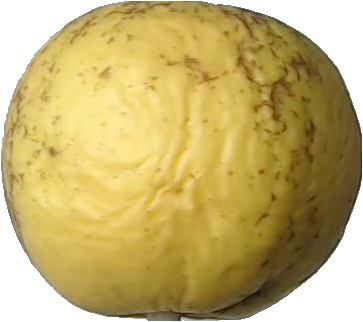
Label: apple_golden_1